The Amazing Race 10

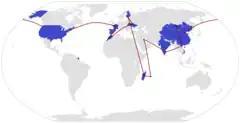
The route of "The Amazing Race 10."

The cast of "The Amazing Race 10" was increased to twelve teams for the first time since season 4. It included best friends, a couple, college cheerleaders, boyfriends, brothers, a Paralympian with a prosthetic leg, recovering drug addicts, beauty pageant queens, and a pair of single mothers.